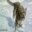
Label: leopard